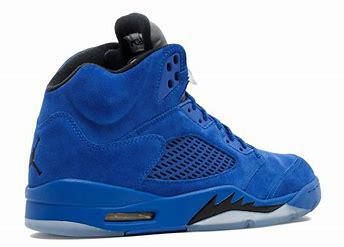
Brand: Jordan
Model: 5 Retro